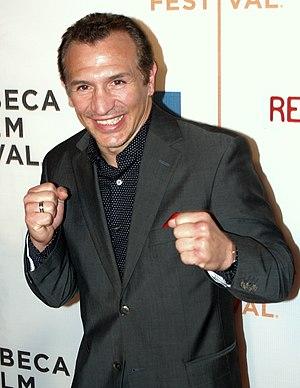
Ray Mancini est un boxeur américain né le 4 mars 1961 à Youngstown, Ohio.